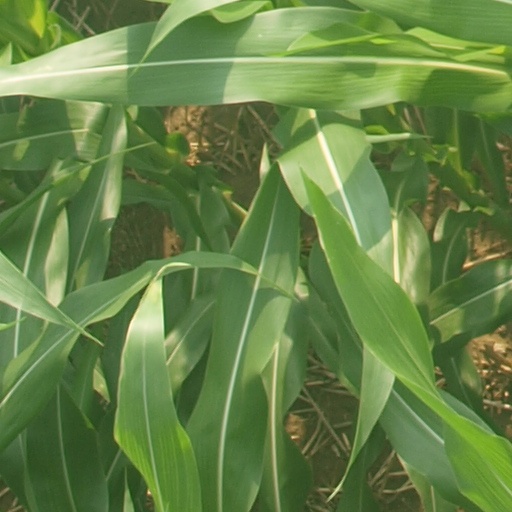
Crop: maize; corn